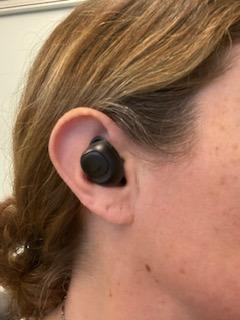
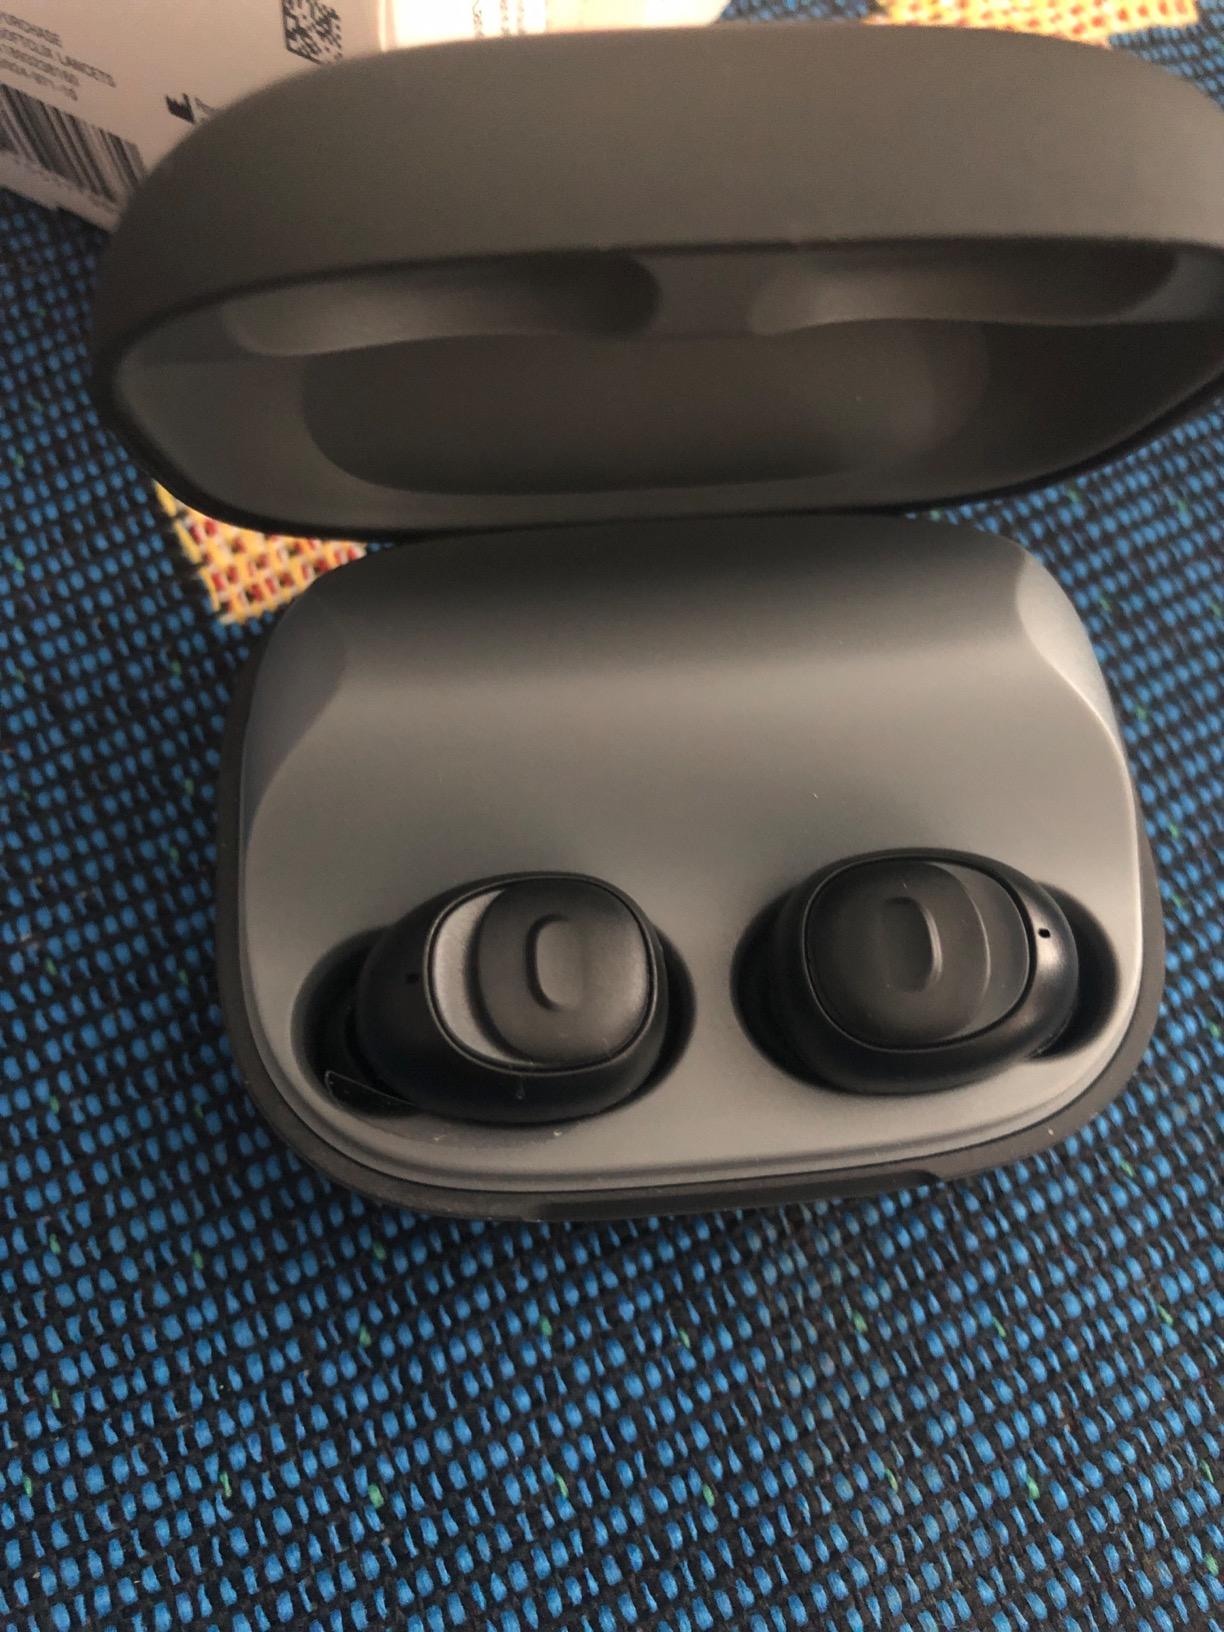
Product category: earbuds
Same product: yes